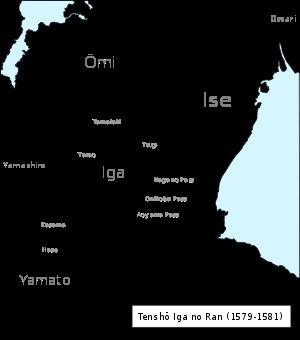
La guerre Iga de Tenshō désigne deux invasions de la province d'Iga par le clan Oda durant l'époque Azuchi Momoyama de l'histoire du Japon. La province est conquise par Oda Nobunaga en 1581 après une tentative infructueuse en 1579 par son fils Oda Nobukatsu. Les noms des conflits sont dérivés du nom de l'ère Tenshō au cours de laquelle elles se déroulent. Parmi les autres noms pour cette campagne figurent l'« Attaque sur Iga » ou « Pacification d'Iga ».